Gojo Industries

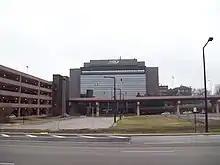
GOJO headquarters

Gojo operates worldwide, with offices in the United Kingdom, France, Australia, Japan, and Brazil. It has factories in Ohio and across North America, as well as in Latin America, South America, Europe, and Asia. Gojo's main manufacturing and distribution facilities are at its Lippman Campus in Cuyahoga Falls, Ohio.